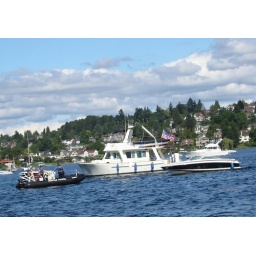
Saw several boats anchored in the boat channel through Union Bay.